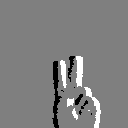
ASL letter: v